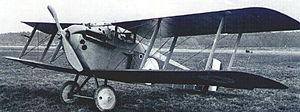
Le Sopwith 5F.1 était un avion de chasse britannique construit par la Sopwith Aviation Company. Il fut utilisé par le Royal Flying Corps et son successeur la Royal Air Force pendant la Première Guerre mondiale. Le Dolphin entra en service au début de 1918 et se révéla être un excellent chasseur. Il resta brièvement en service après la guerre.